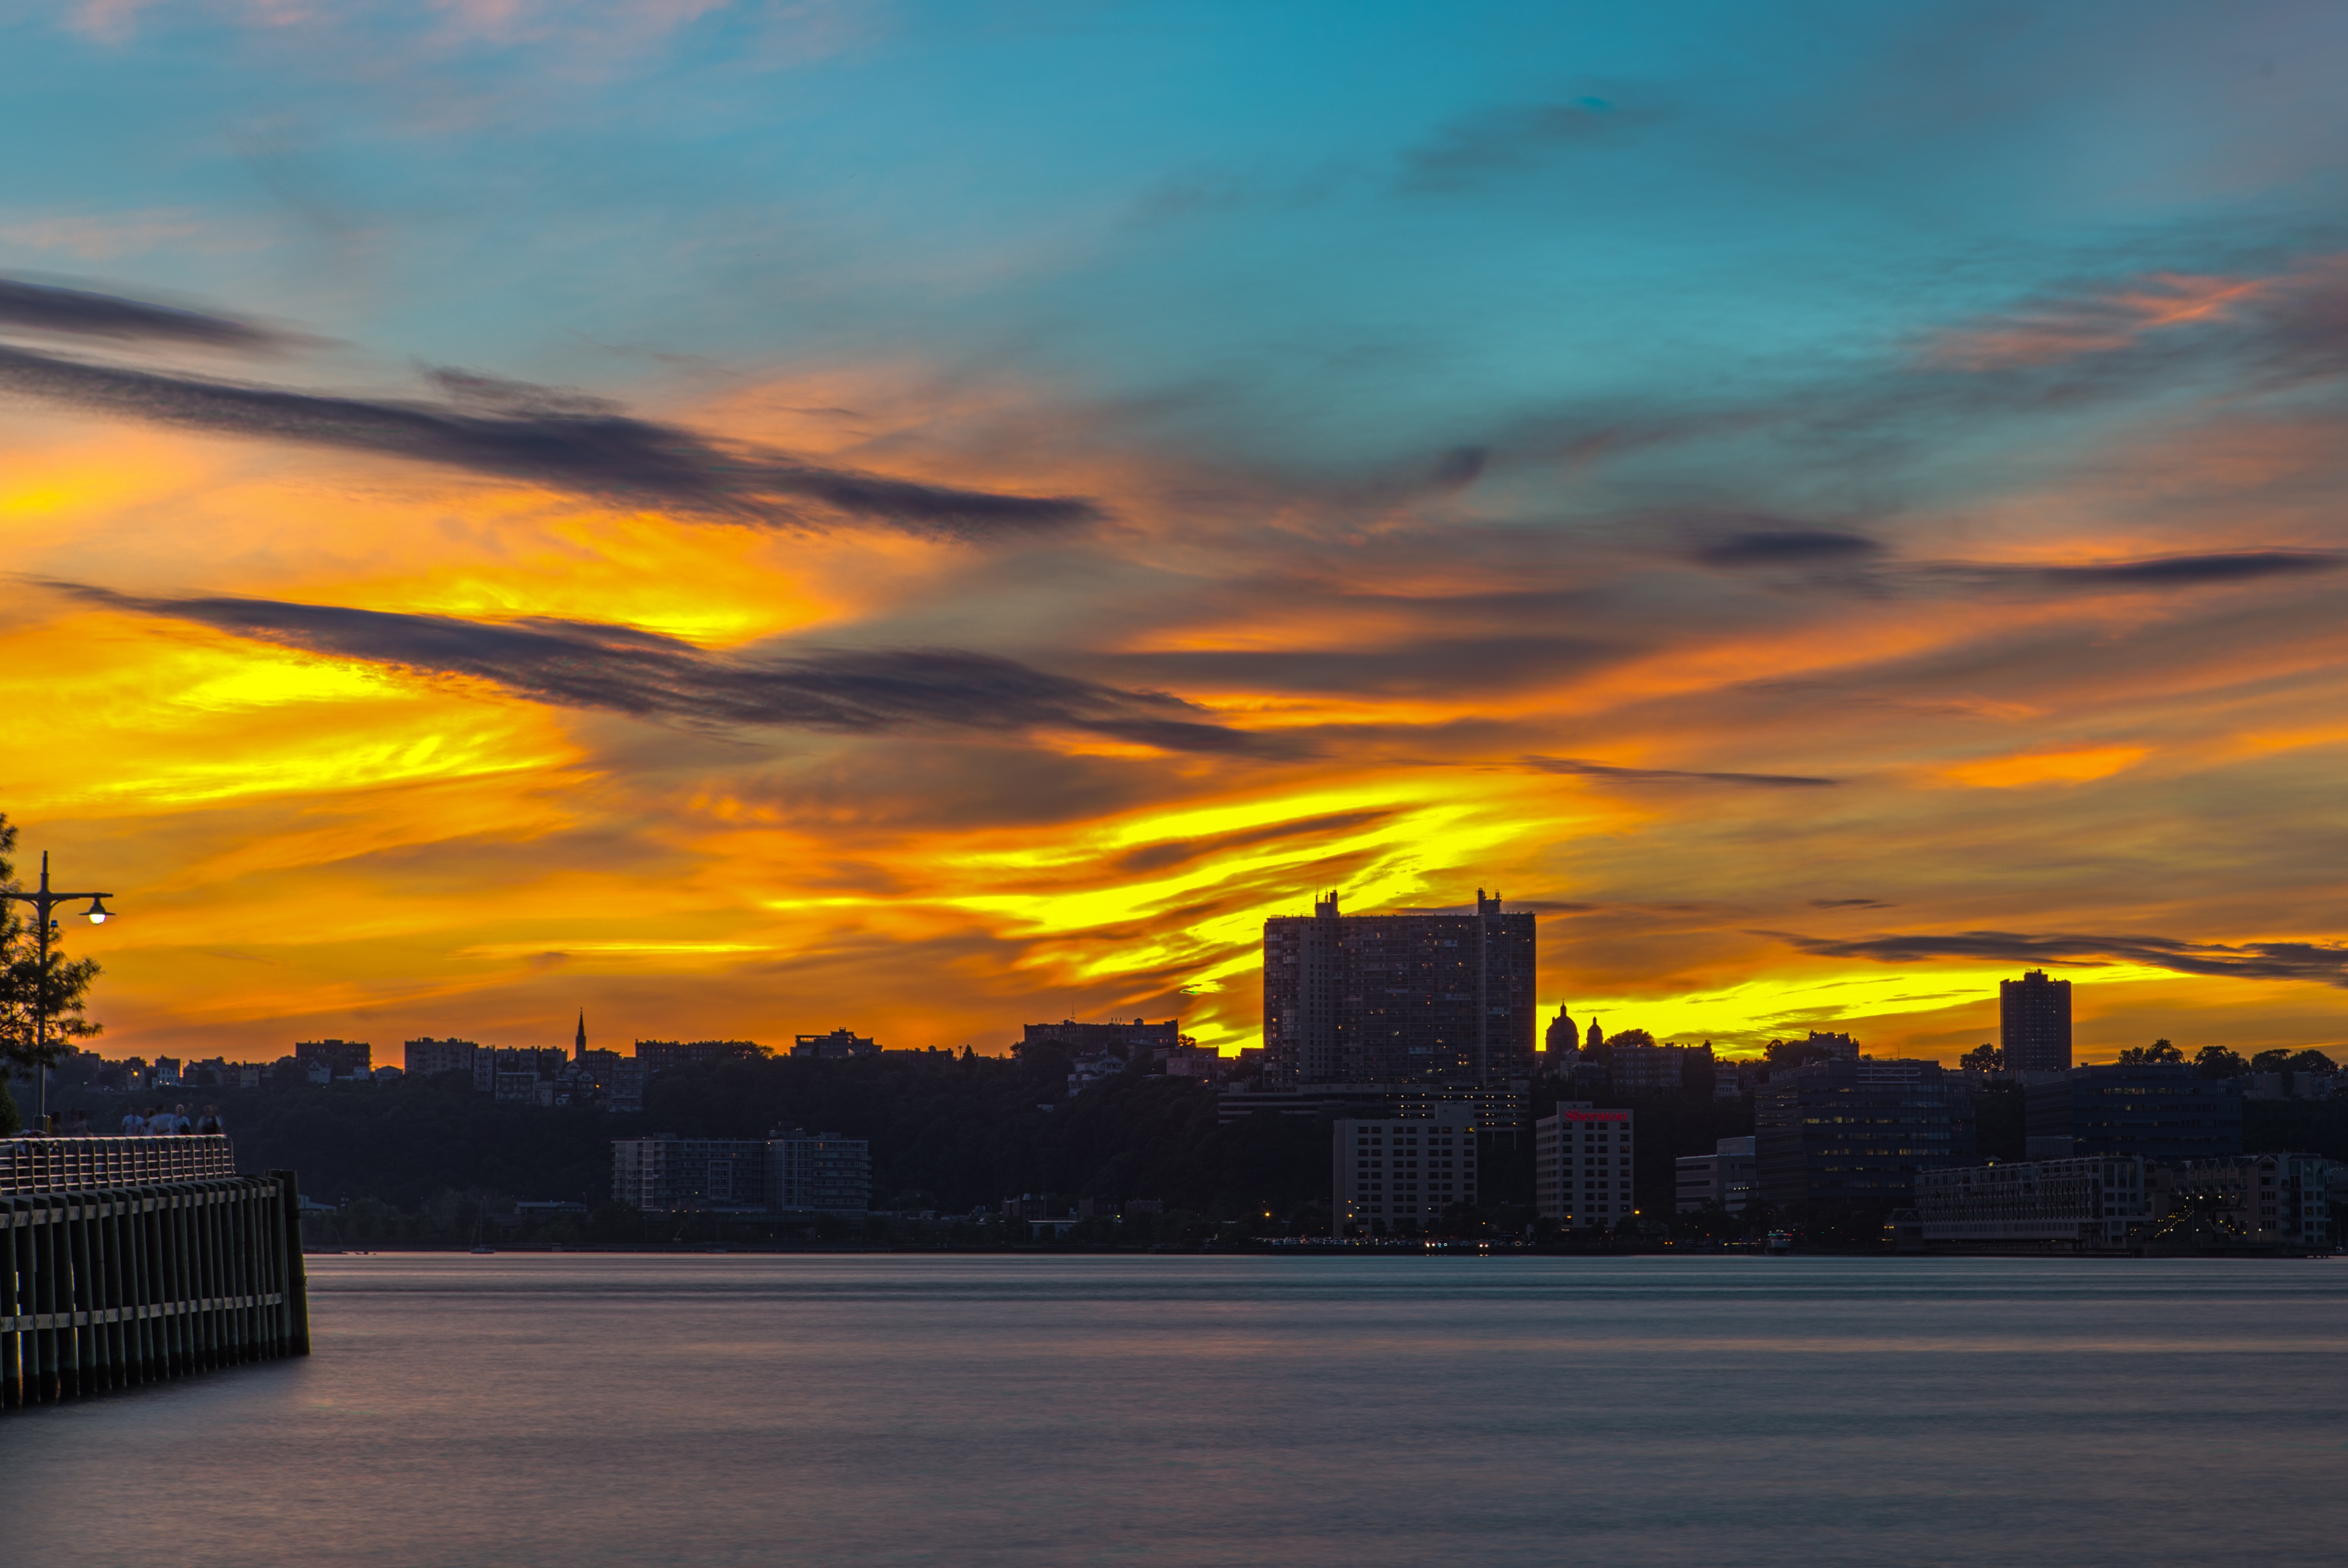
horizon, cloud, sky, sun, sunrise, sunset, skyline, sunlight, morning, dawn, city, cityscape, dusk, evening, afterglow, red sky at morning